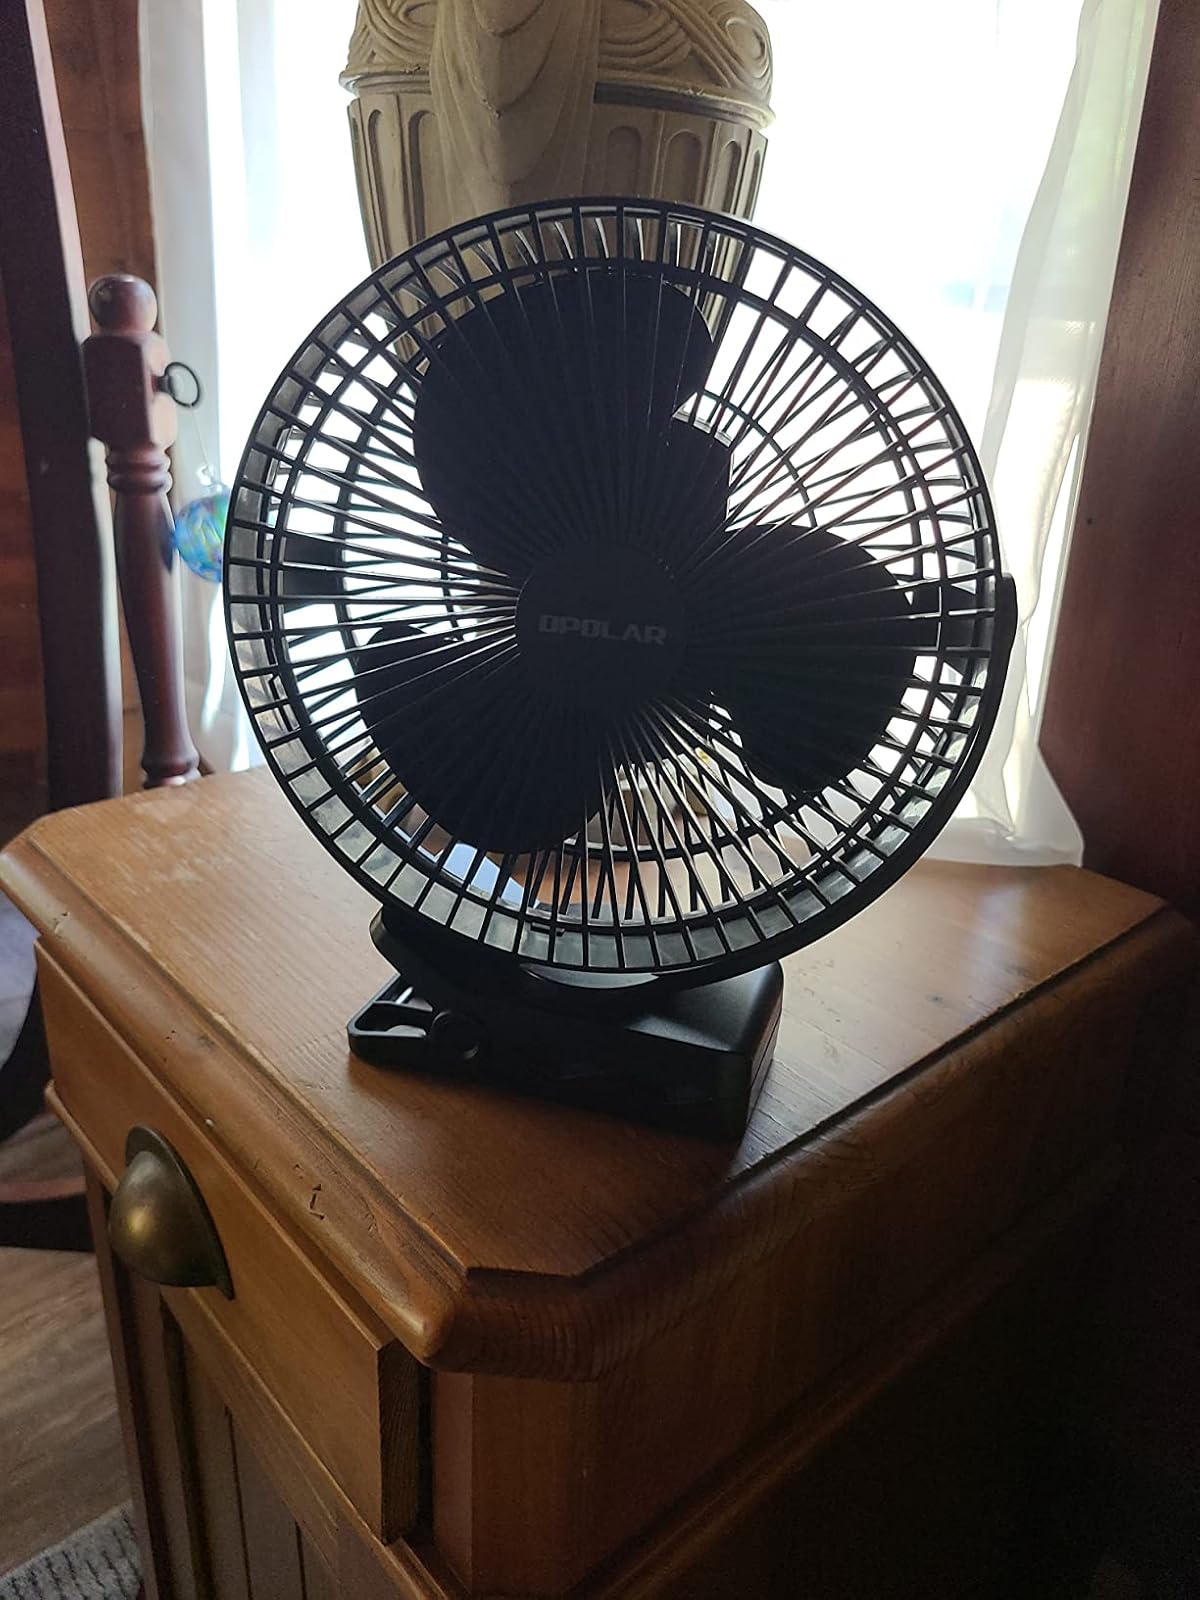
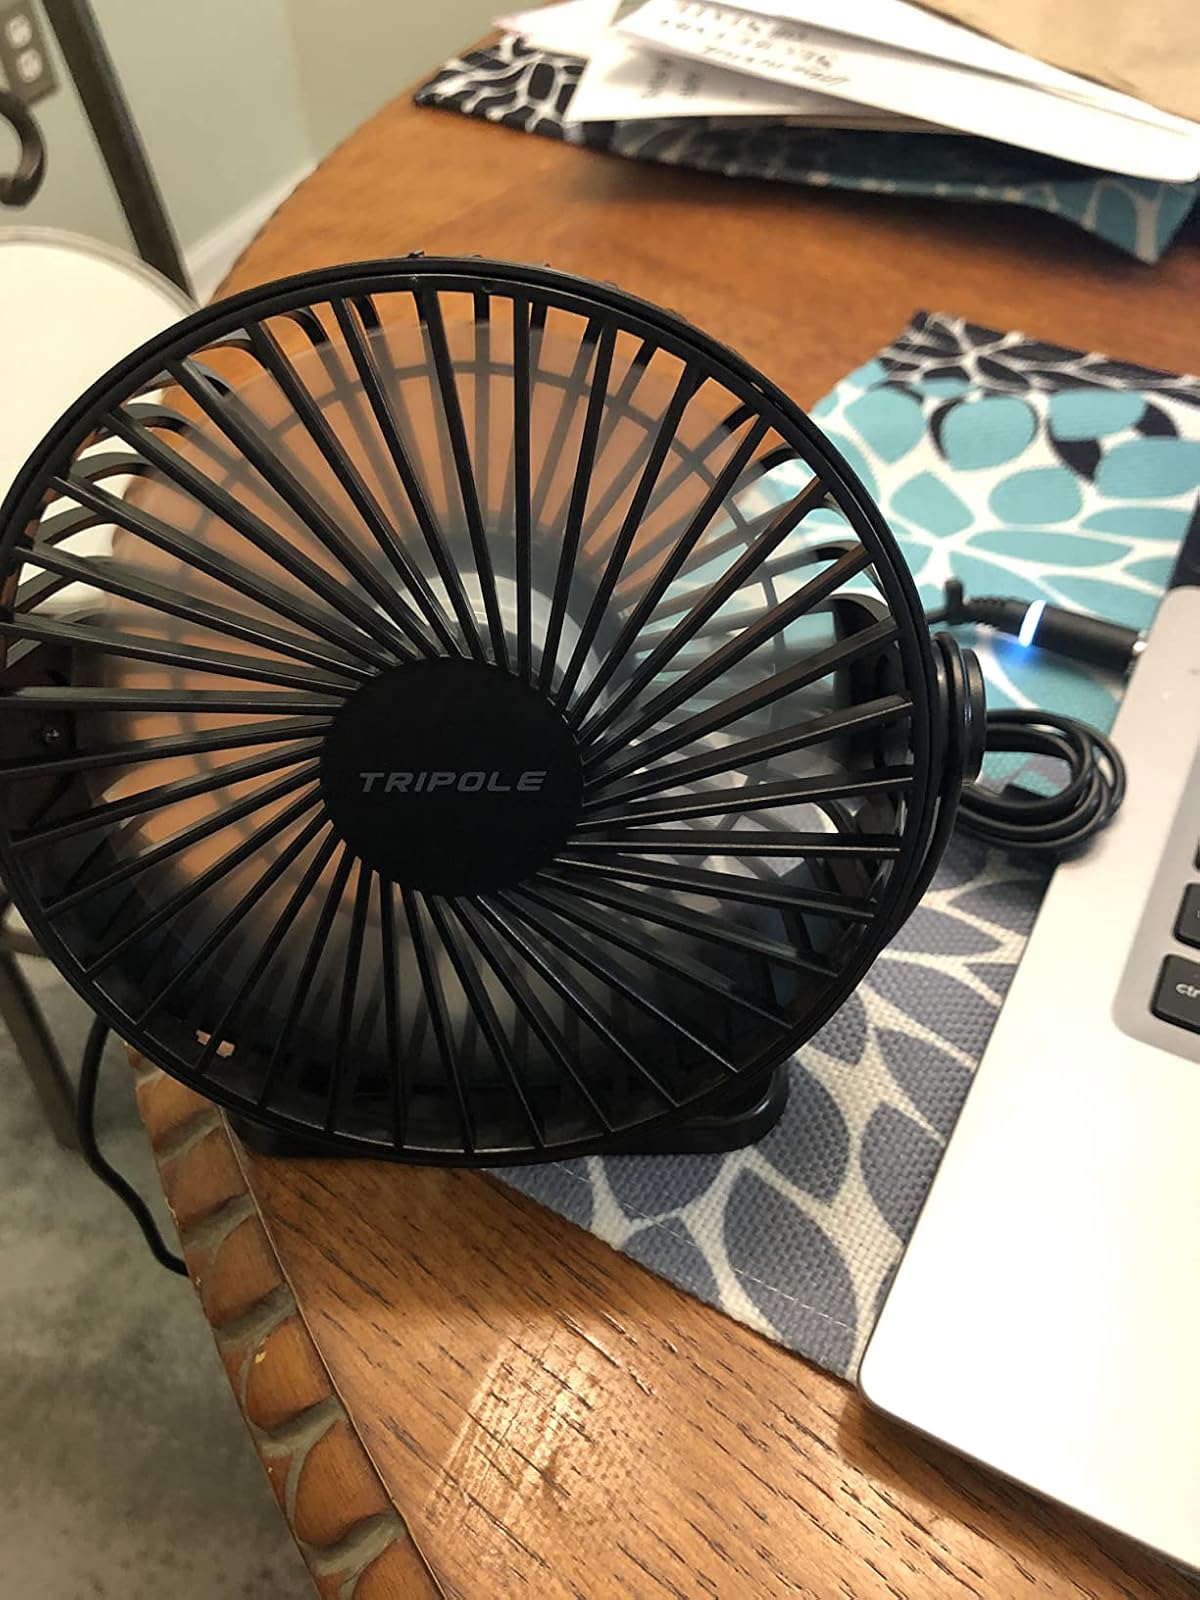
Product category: fan
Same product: no